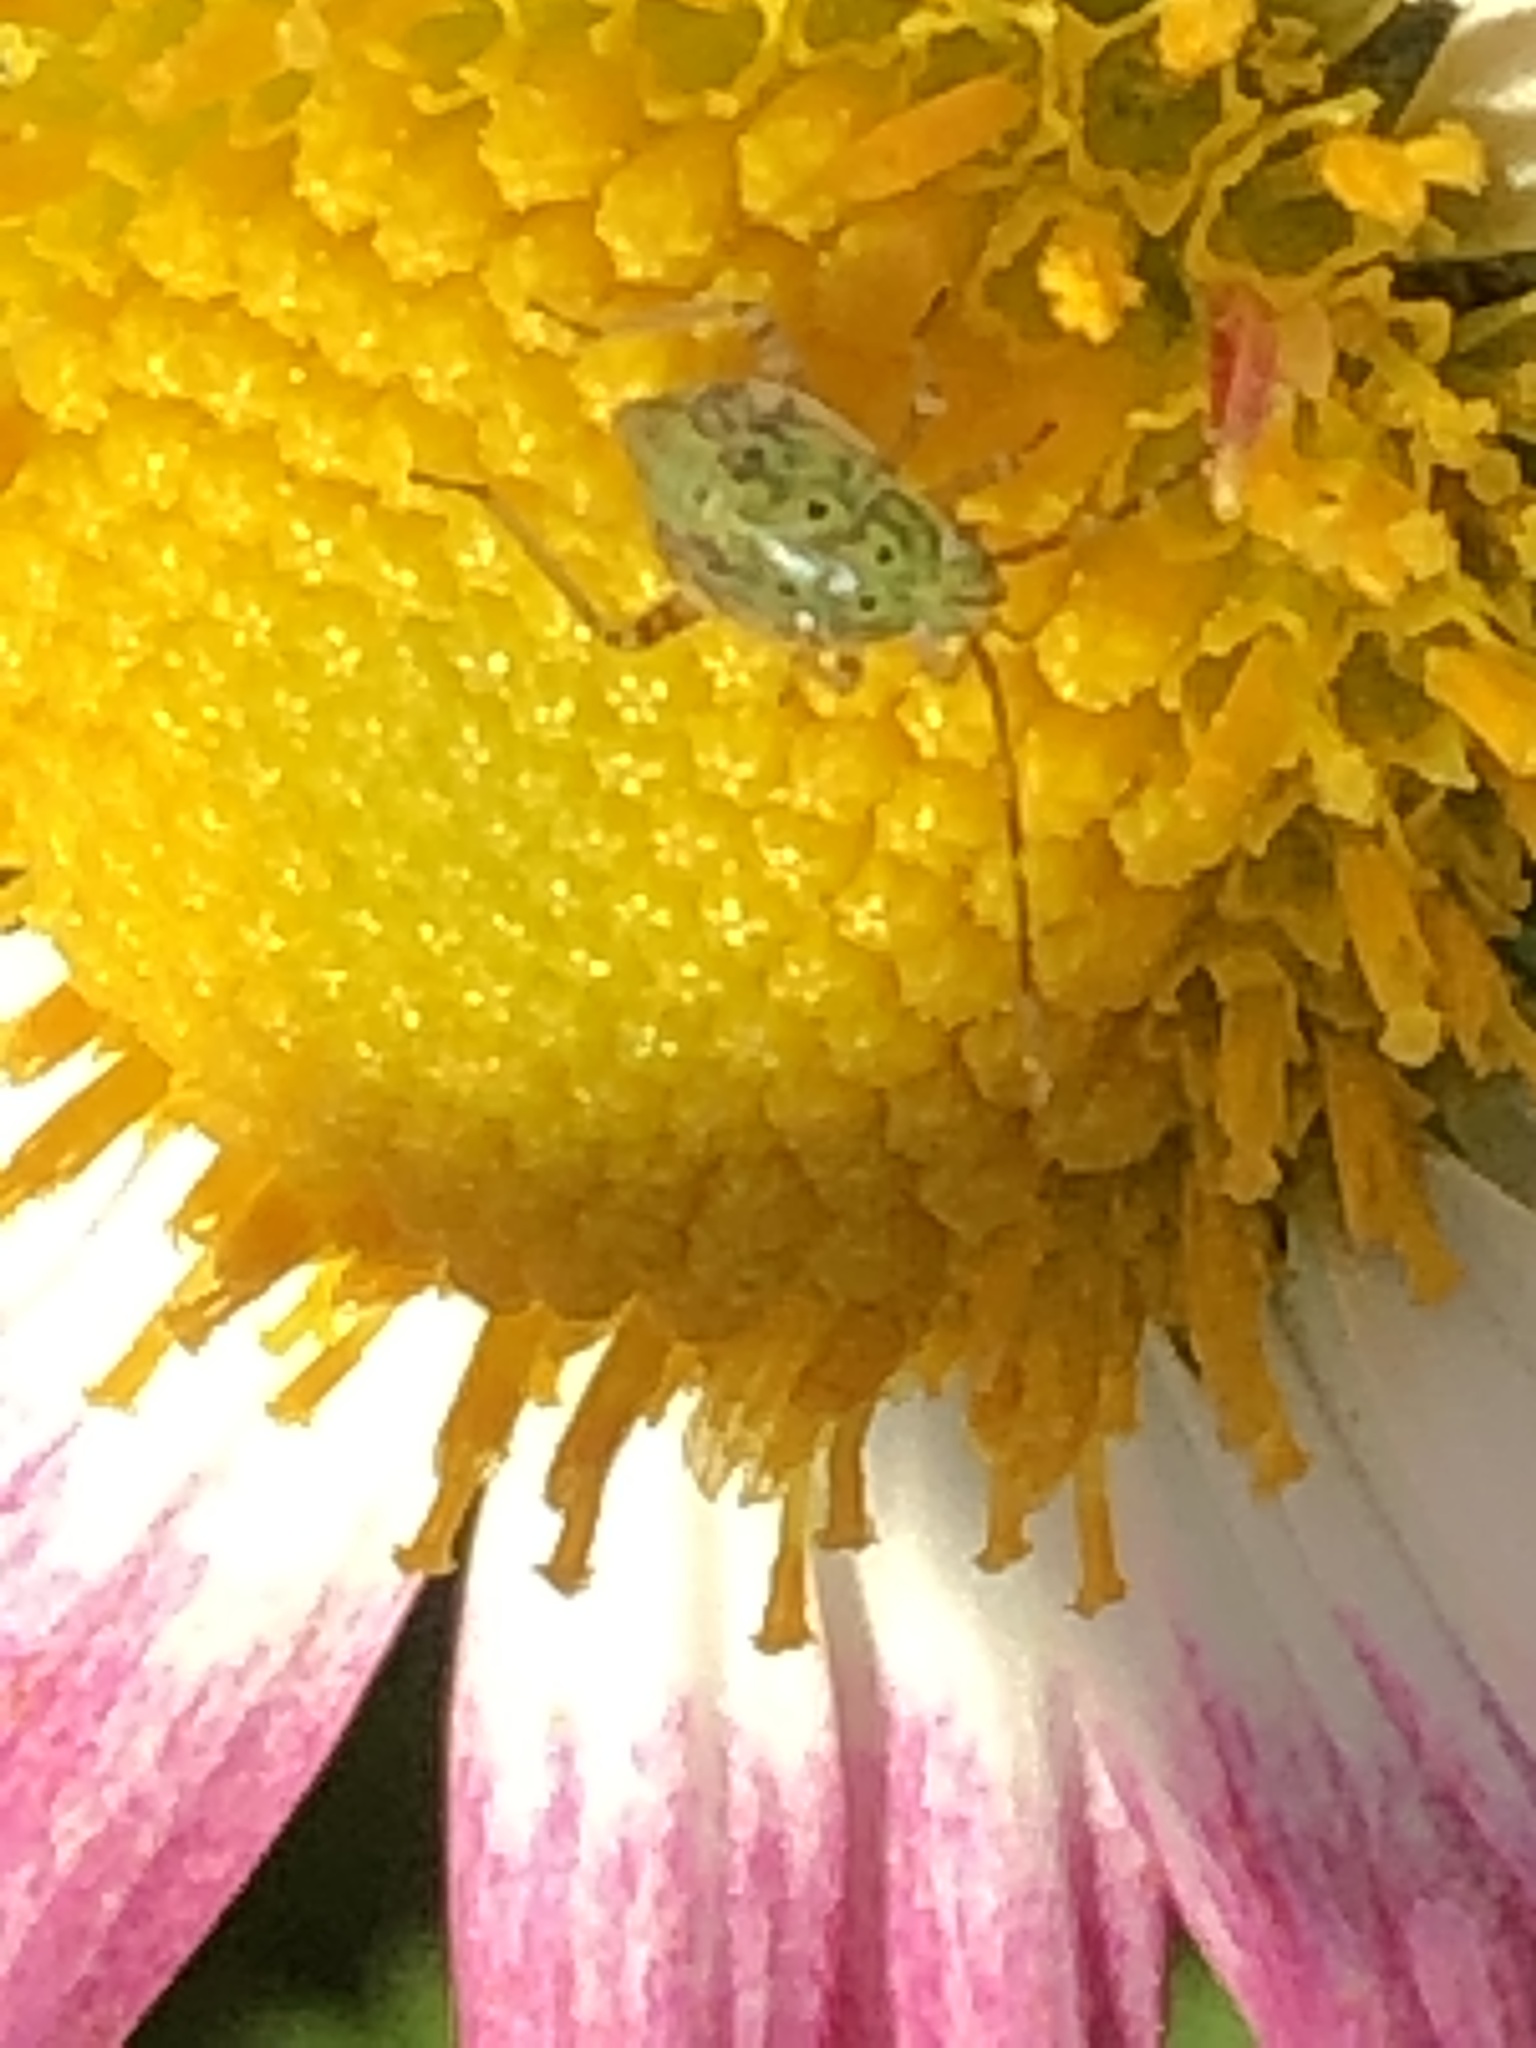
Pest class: lygus_bug